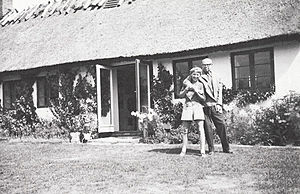
Poul Henningsen / Biografi / De sidste år
PH sammen med sin kone Inger udenfor deres hjem.
Poul Henningsen var en dansk lysmager, arkitekt, revyforfatter, filminstruktør og samfundsrevser kendt under initialerne PH. Han var søn af forfatteren Agnes Henningsen og stedsøn til cand.mag., vicekonsul Mads Henningsen. Hans biologiske far var forfatteren Carl Ewald.